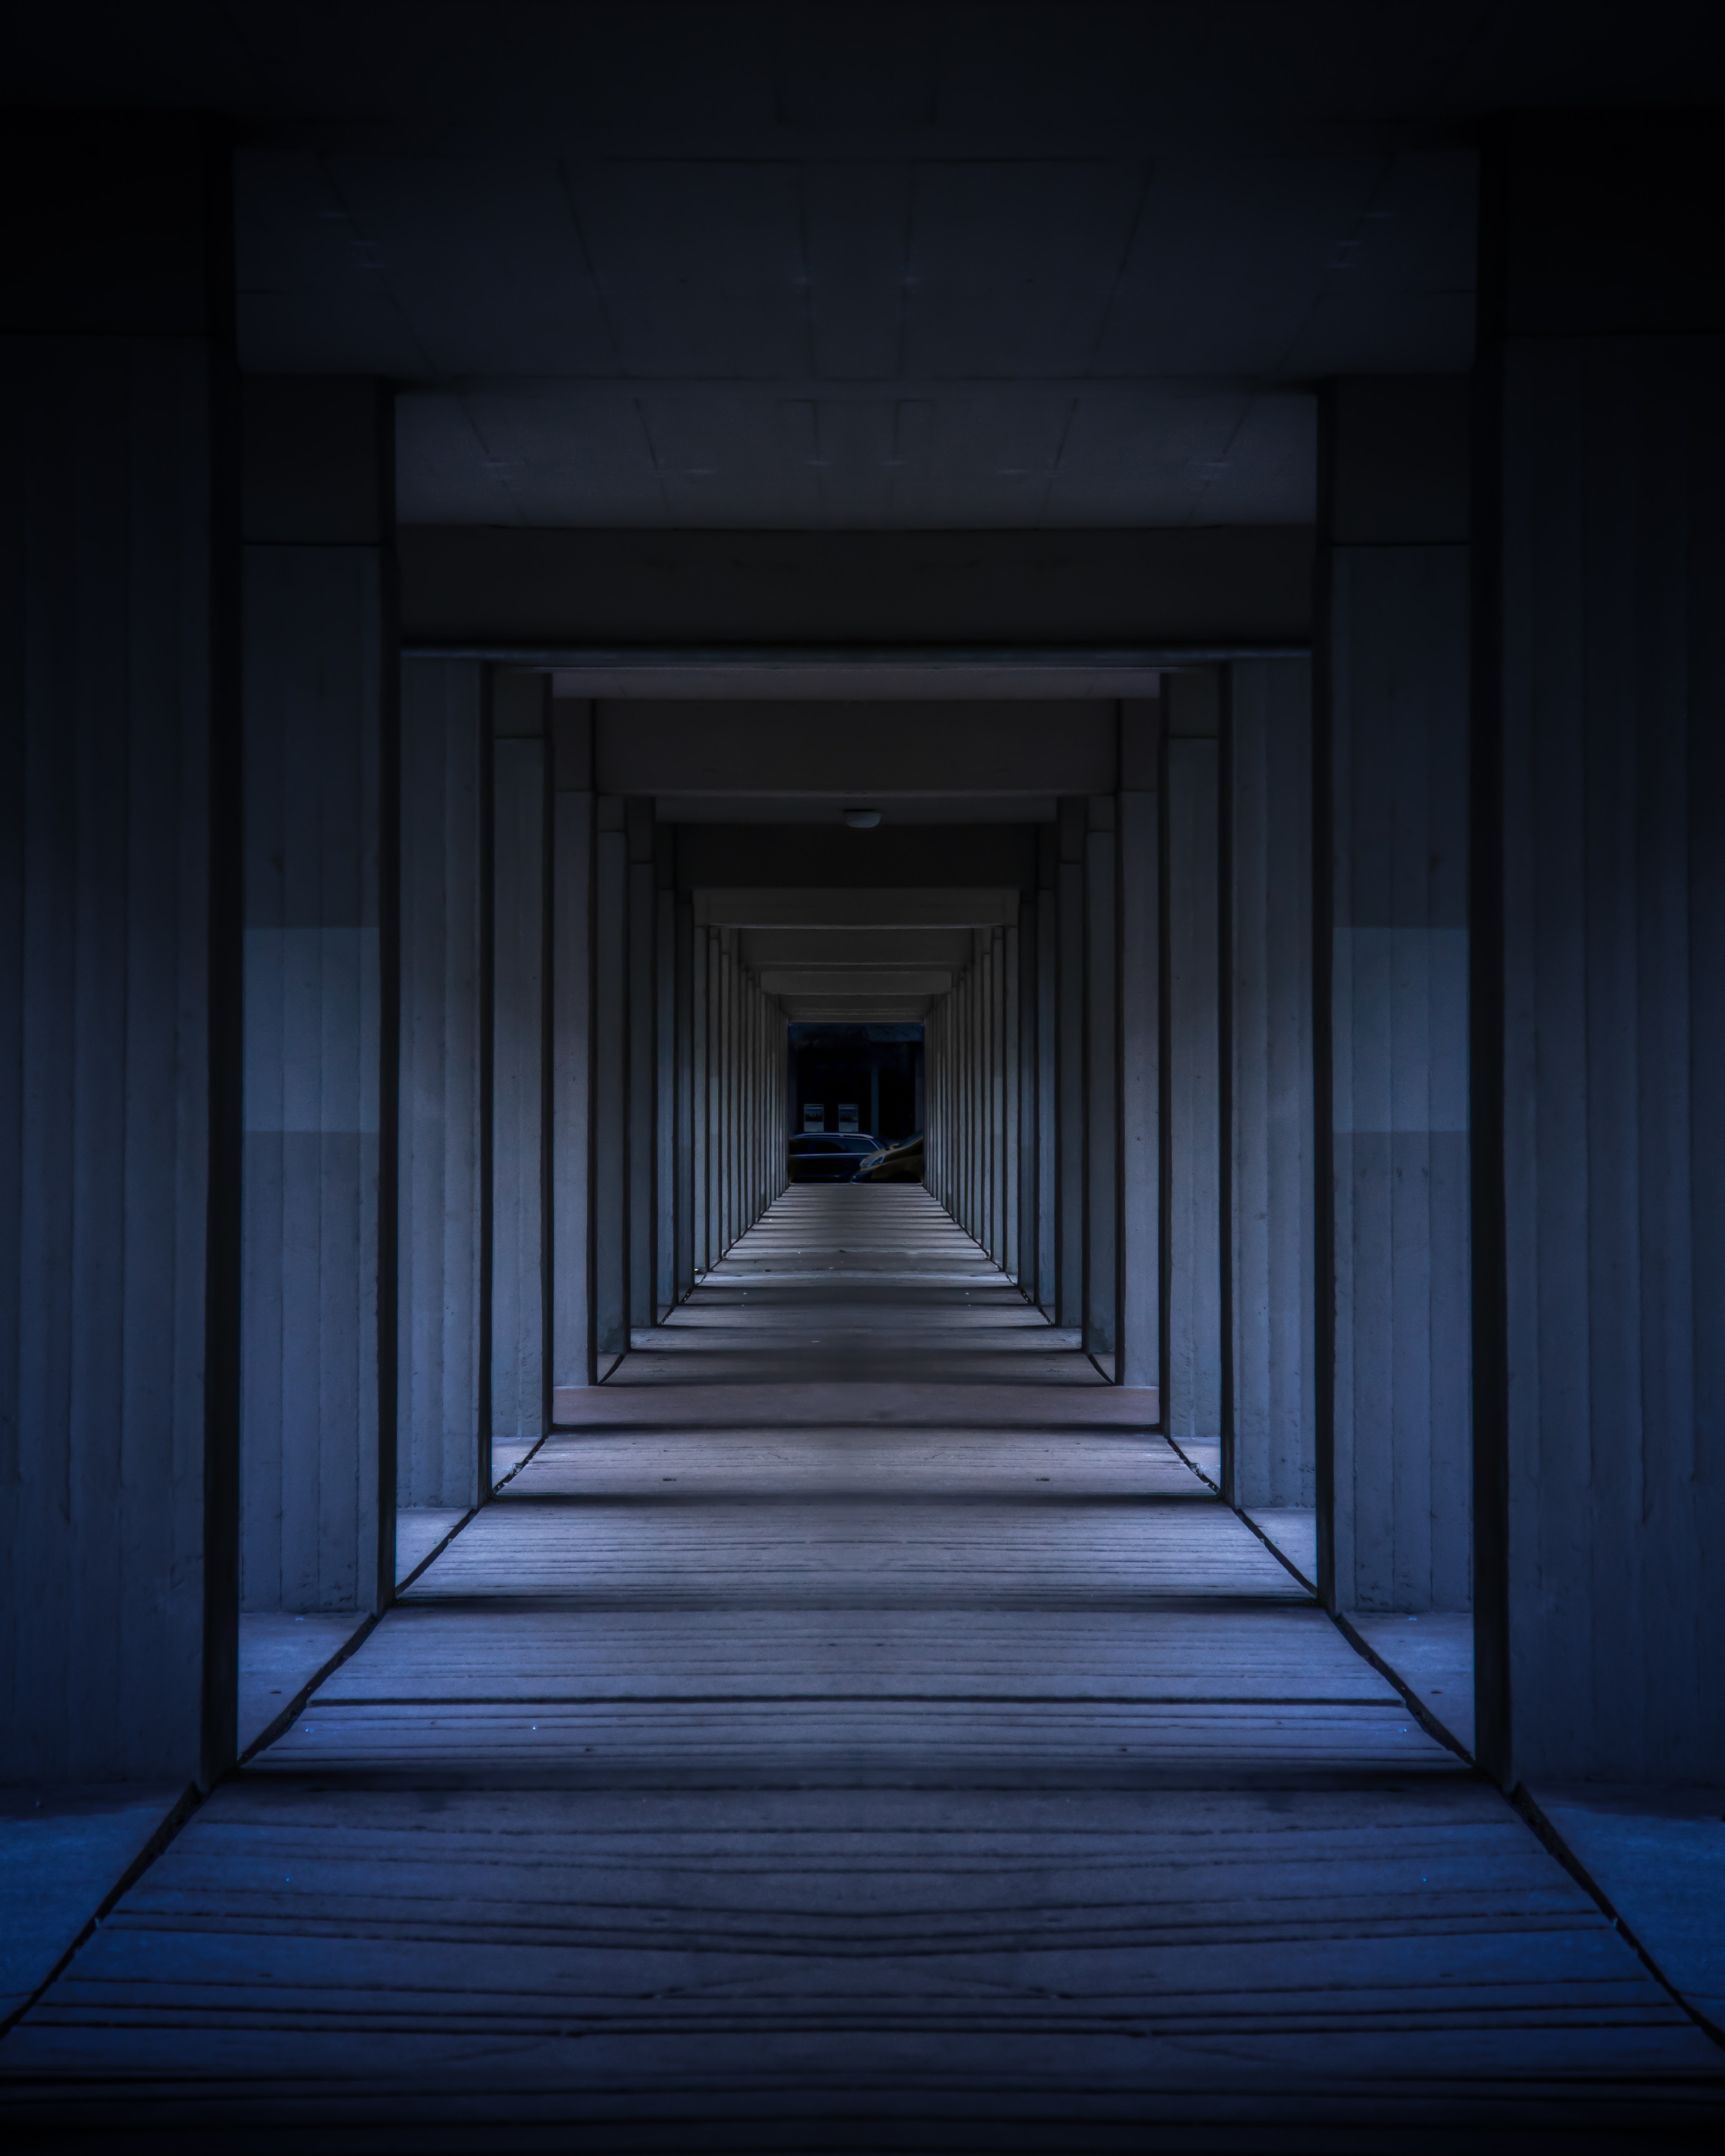
black, blue, darkness, light, line, architecture, sky, symmetry, night, photography, wood, door, walkway, column, black and white, stairs, floor, building